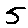
Label: 5